Gómez–López-Hernández syndrome

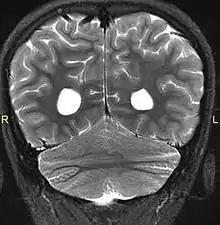
MRI showing fusion of cerebellar hemispheres common in GLH syndrome

Gómez–López-Hernández syndrome is associated with irritability, anxiety, insomnia, and self-harming behavior. Developmental disabilities often present as intellectual disability with social, occupational, and learning disabilities. Reduced eye sensation may cause self-harm to the eyes; one patient is on record as having put her fingers into her eyes to the point of causing additional corneal damage beyond what is normally characteristic of the syndrome.